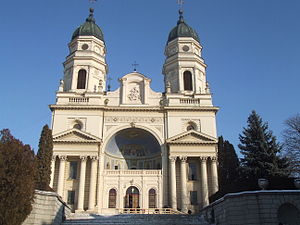
Rumænien / Demografi / Religion
Iașis Metropolitanske Katedral, grundlagt i 1833, er den største ortodokse kirke i Rumænien.
Rumænien er en suveræn stat i det sydøstlige Europa. Landet grænser op til Sortehavet, Bulgarien, Ukraine, Ungarn, Serbien og Moldova. Landet har et areal på 238.391 km² og et tempereret-fastlandsklima. Arealmæssigt er Rumænien det niendestørste medlem af EU. Hovedstaden og den største by, Bukarest, er med sine 1.883.425 indbyggere den sjettestørste by i EU.